Trans: Gender and Race in an Age of Unsettled Identities

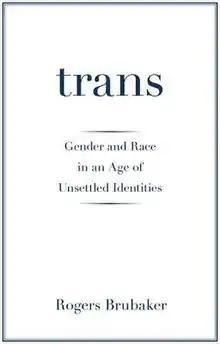

Trans: Gender and Race in an Age of Unsettled Identities by American sociologist Rogers Brubaker is an analysis of racial and gender identity, published by Princeton University Press in 2016 in the wake of the publicity around Caitlyn Jenner and Rachel Dolezal.